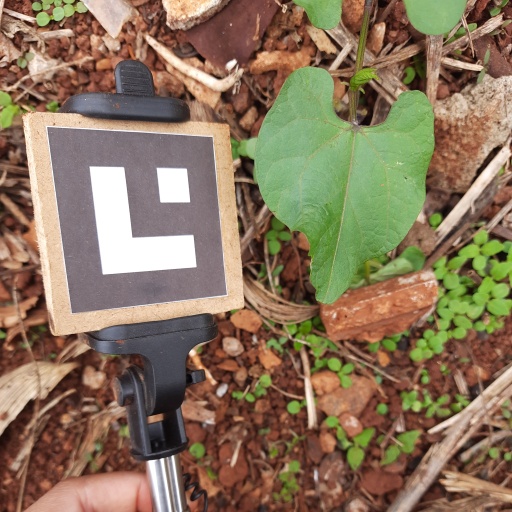
Observations: wavy surface, no eating holes, under shade